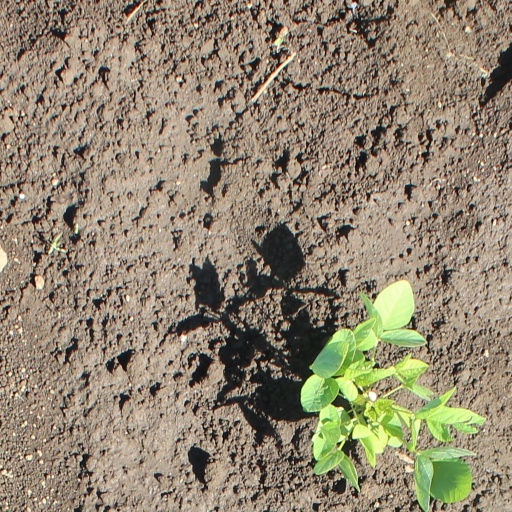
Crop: soybean